Rex Harrington

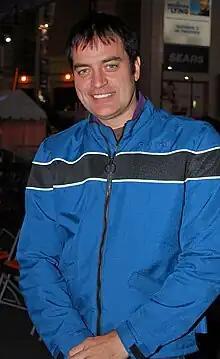
Harrington in 2009

Rex Howard Harrington, (born October 30, 1962, in Peterborough, Ontario) is a Canadian ballet dancer. In 2000, he was made an Officer of the Order of Canada. In 2005, he was inducted into Canada's Walk of Fame. In 2006, he was awarded an honorary doctorate by York University and was made a Fellow of the Royal Society of Canada. He is currently artist-in-residence at the National Ballet of Canada, and is a board member of the Dancer Transition Resource Centre.